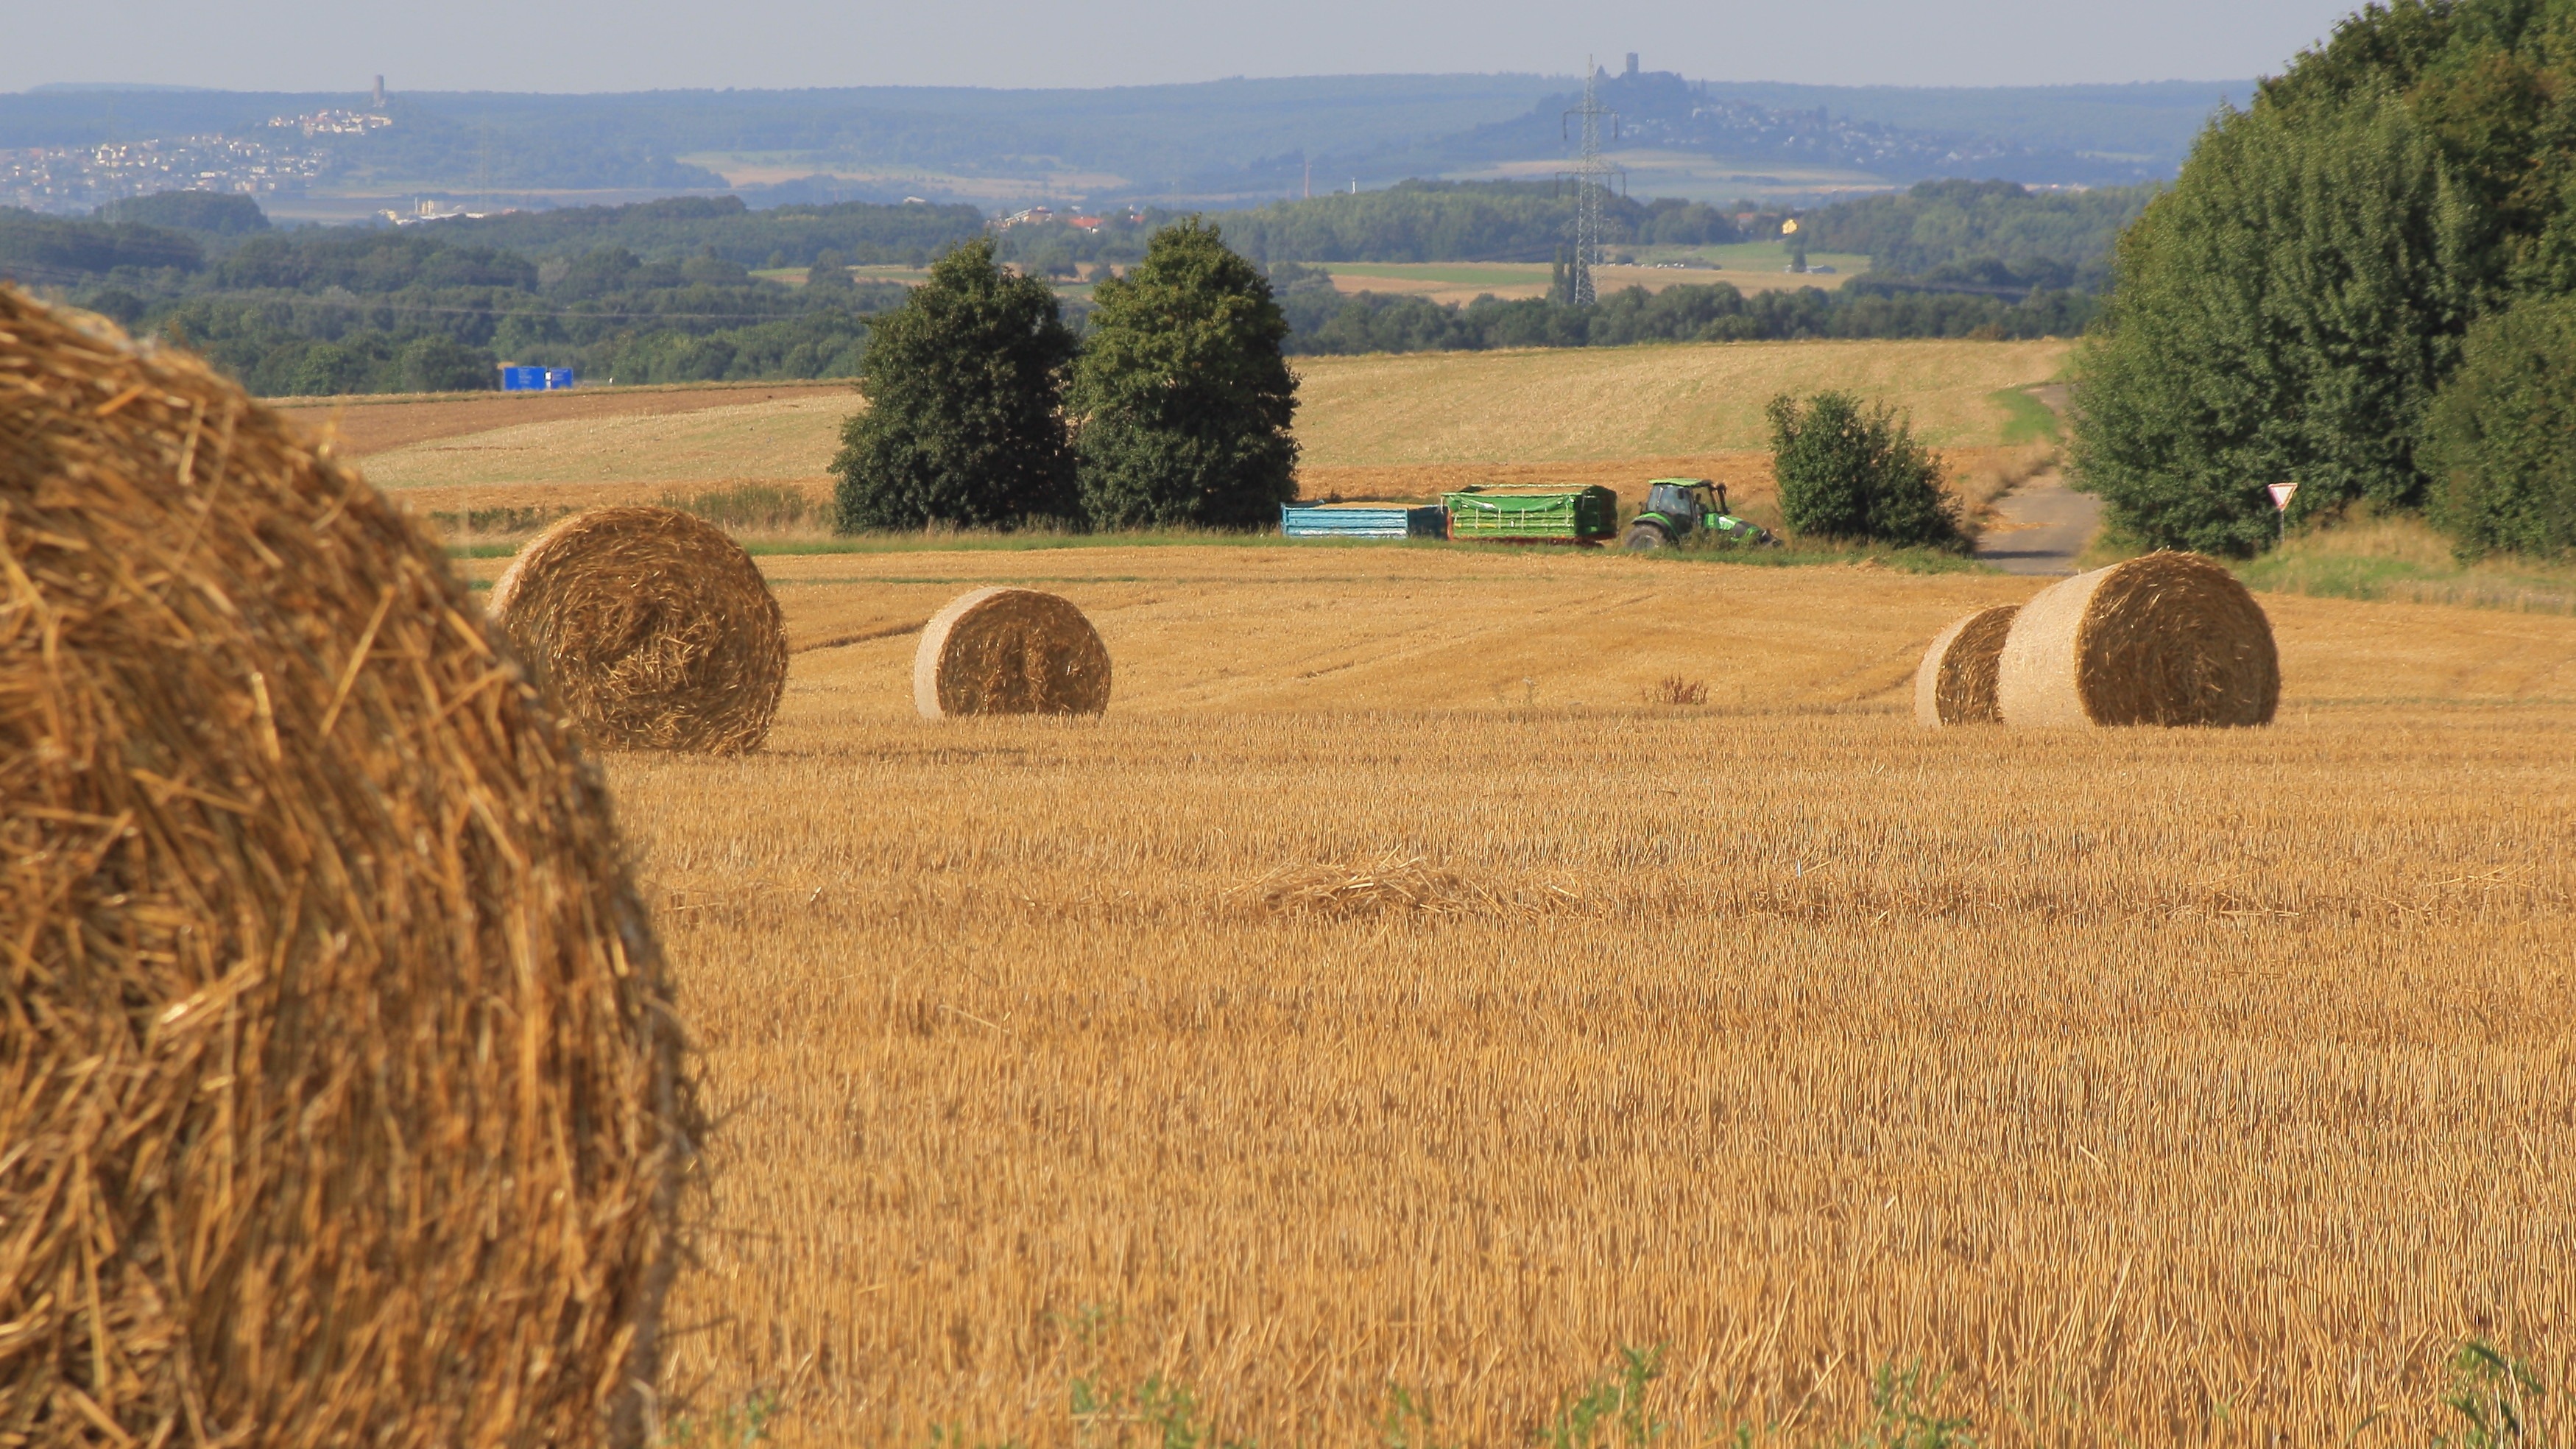
plant, hay, field, farm, wheat, grain, prairie, countryside, harvest, crop, pasture, autumn, corn, soil, agriculture, plain, wheat field, thanksgiving, grassland, straw, traktor, rural area, grass family, combain